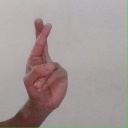
अक्षर: र